Azawakh

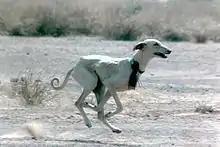
Azawakh in motion

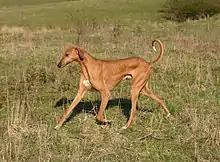
Azawakh in movement

The Azawakh's light, supple, lissome gait is a notable breed characteristic, as is an upright double suspension gallop.